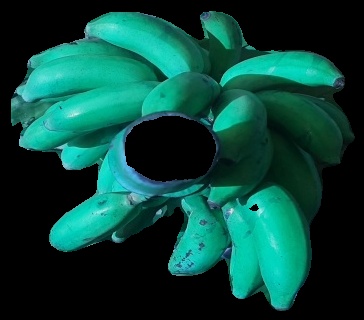
Variety: elakki-bale
Grade: grade3